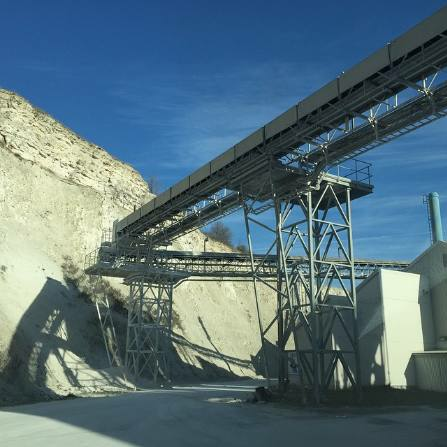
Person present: No